Menifee High School Gymnasium

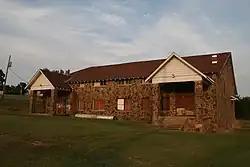

The Menifee High School Gymnasium is a historic school building at North Park and East Mustang Streets in Menifee, Arkansas. It is a single-story frame structure, its exterior finished in uncoursed fieldstone veneer. It has a gabled roof with exposed rafter ends, and two entry pavilions with gable roofs supported by stone posts. It was built in 1938 with funding support from the Works Progress Administration, and was one of the first three WPA-funded athletic facilities built specifically for a segregated African-American school.